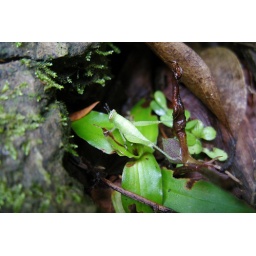
A green grass hopper finds some camouflage amongst the dense jungle ruins of Mayan city Palanque in Chiapas, Mexico.